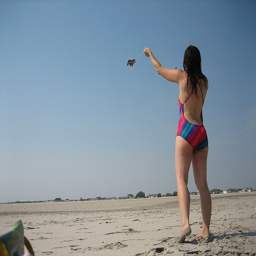
A person on a beach flying a kite.
a person on a beach flying a kite in the sky
The woman is in her bathing suit and flying a kite on a beach.
Woman with dark hair in a multicolored bathing suit is flying a kite.
a woman is flying a kite at the beaach